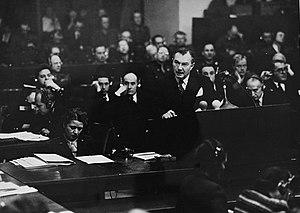
Le procès de Nuremberg intenté par les puissances alliées contre 24 des principaux responsables du Troisième Reich, accusés de complot, crimes contre la paix, crimes de guerre et crimes contre l'humanité, se tient du 20 novembre 1945 au 1ᵉʳ octobre 1946 dans le Palais de justice de Nuremberg et constitue la première mise en œuvre d'une juridiction pénale internationale.
Robert Houghwout Jackson, né le 13 février 1892 dans le comté de Warren et mort le 9 octobre 1954 à Washington, est un homme politique et juriste américain. Membre du Parti démocrate, il est procureur général des États-Unis entre 1940 et 1941 dans l'administration du président Franklin Delano Roosevelt puis juge de la Cour suprême entre 1941 et 1954. Il est procureur en chef pour les États-Unis au procès de Nuremberg en 1945 et 1946.